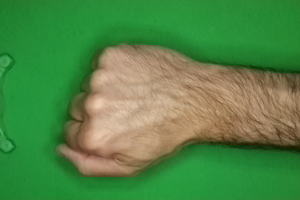
Label: rock